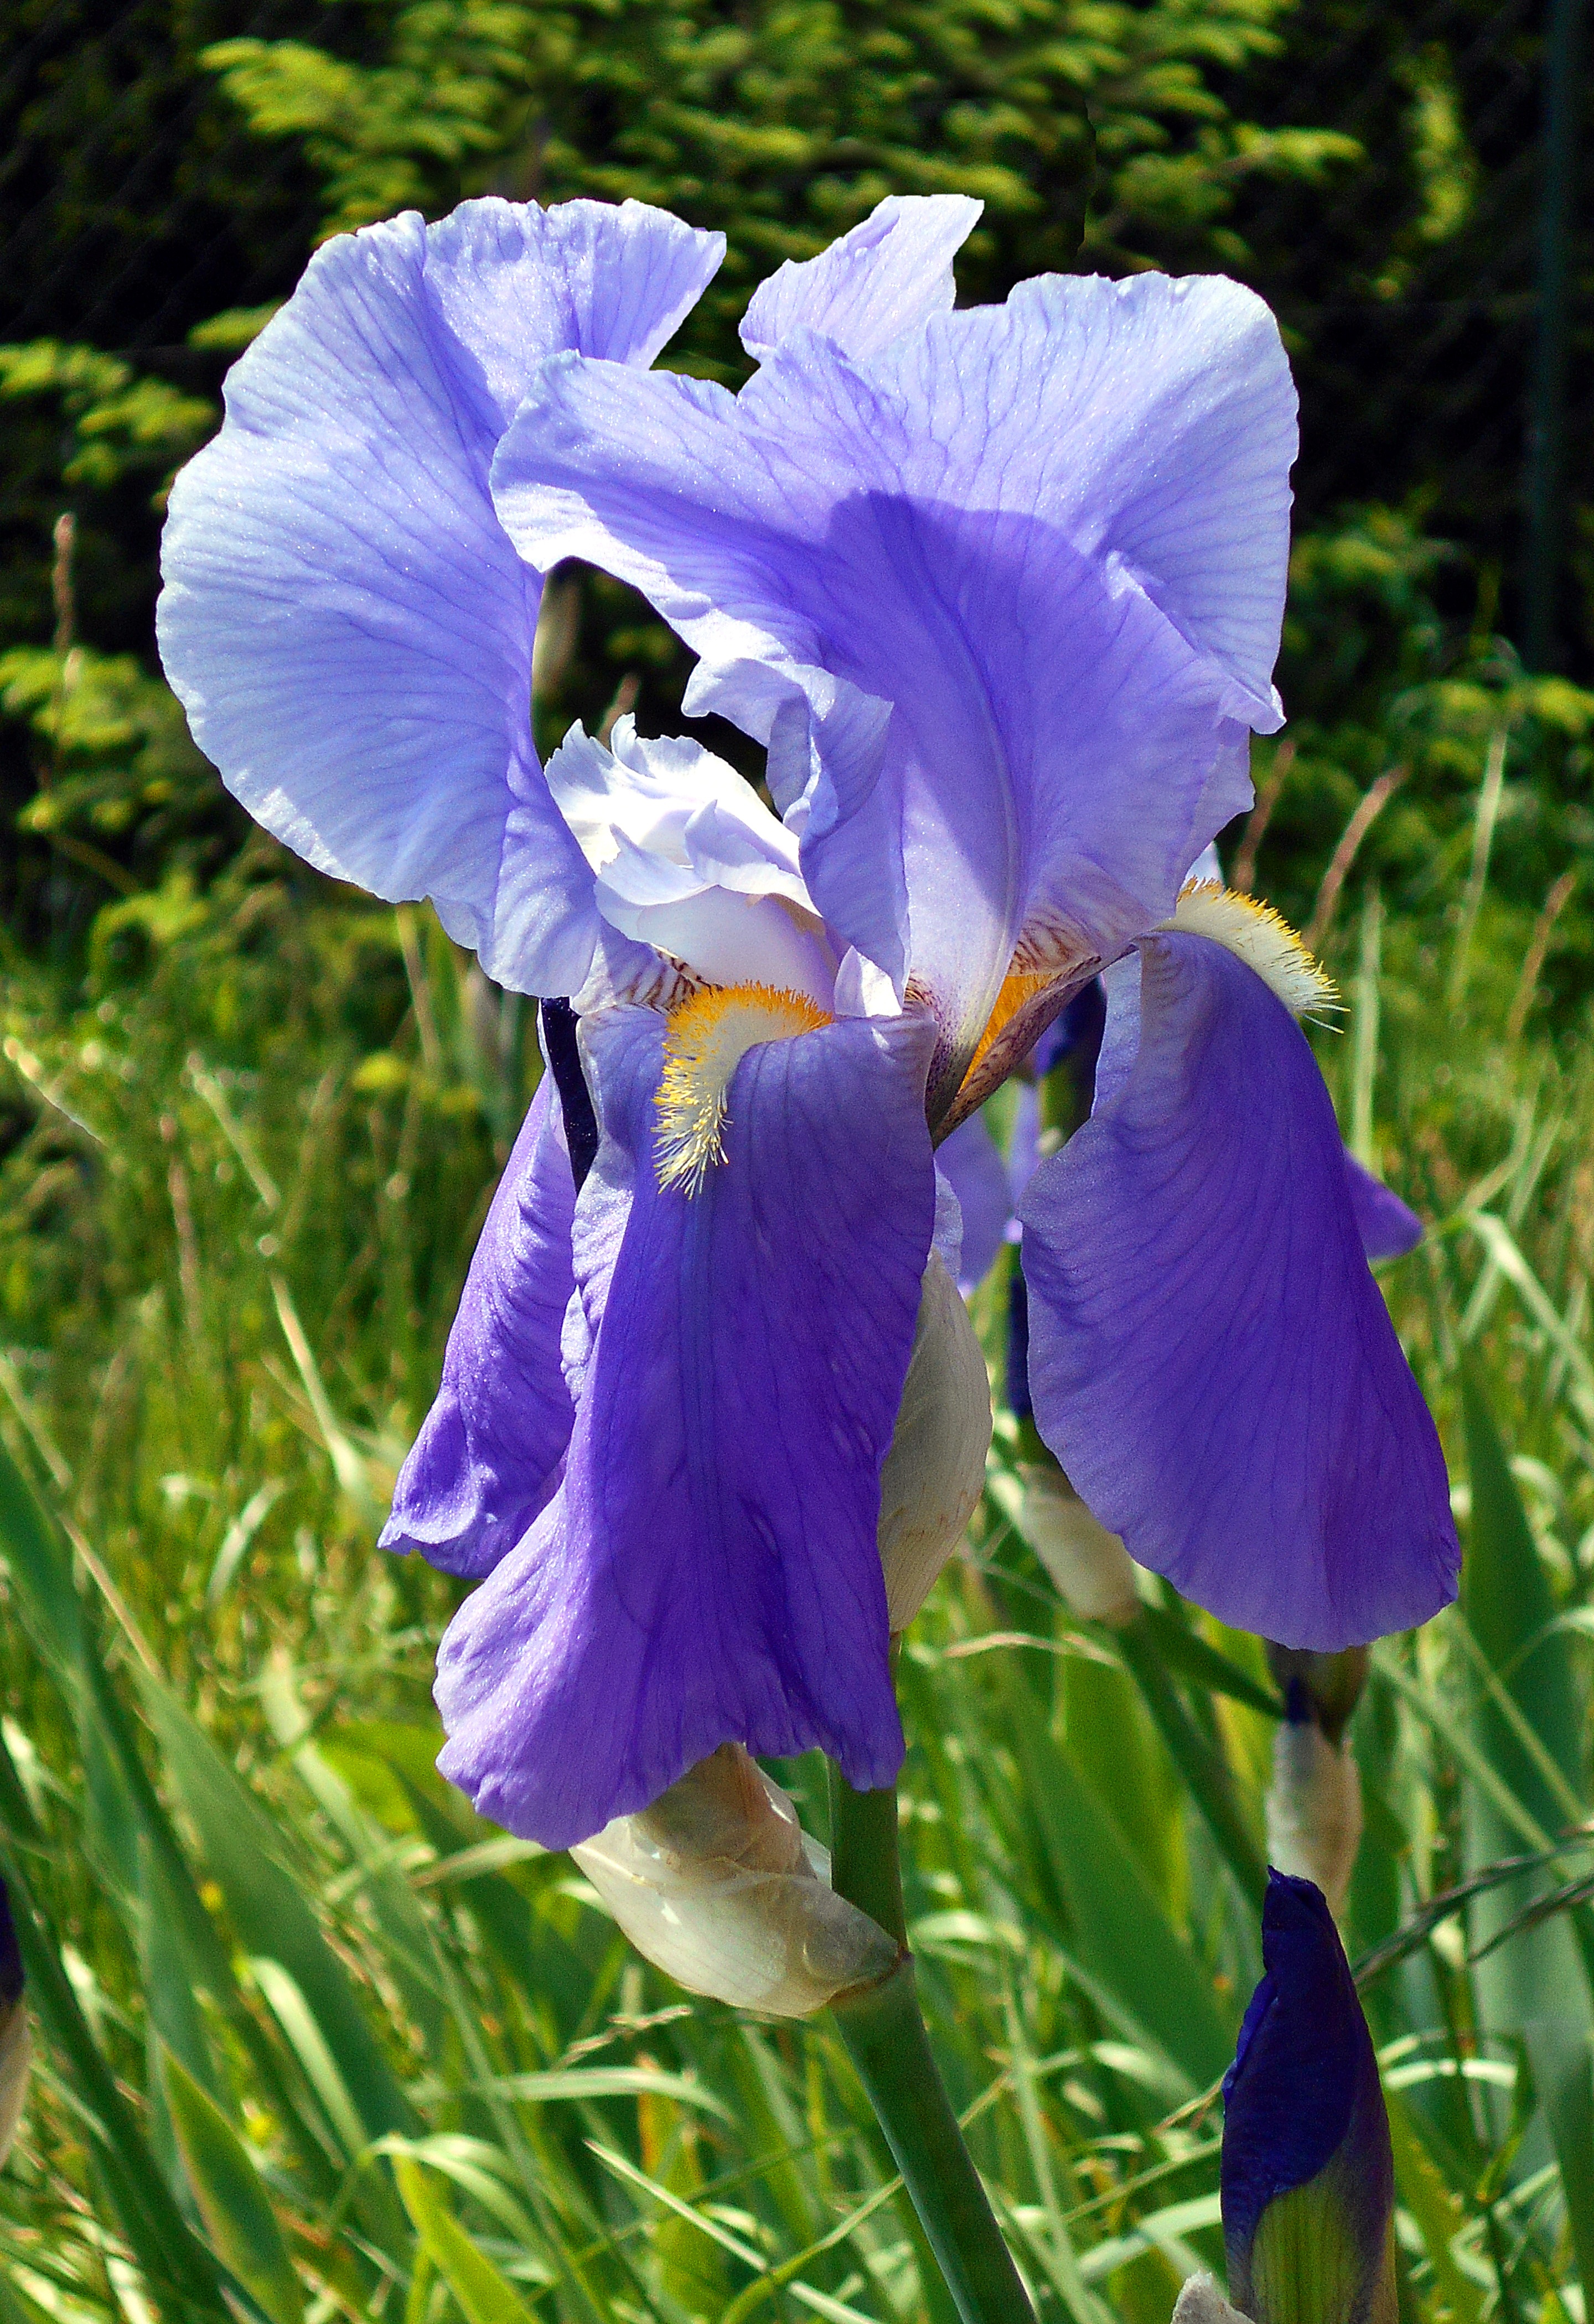
plant, flower, spring, macro, botany, blue, garden, flora, wildflower, iris, eye, violet, organ, flowering plant, iris versicolor, land plant, iris family